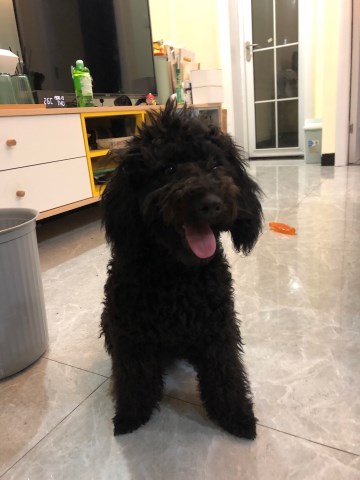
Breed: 2925-n000114-toy_poodle